Simon Spurr

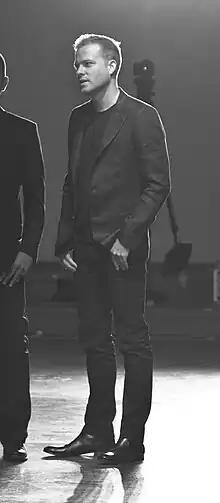
Spurr in 2011

Simon James Spurr (born July 8, 1974) is a British fashion designer based in New York City.